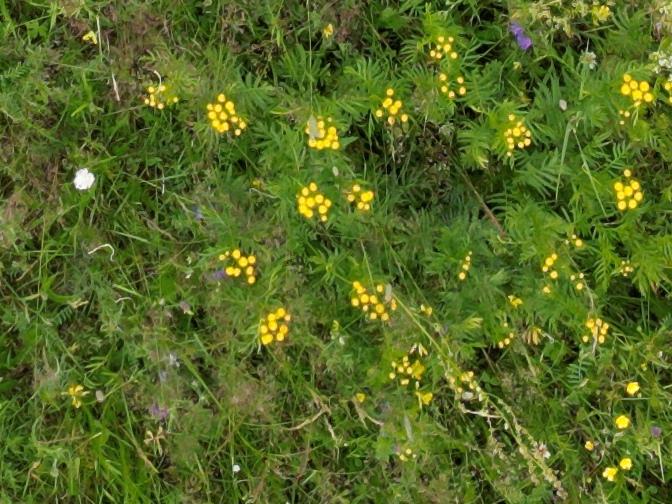
Flowers visible: yarrow flowers, yarrow flowers, yarrow flowers, yarrow flowers,  daisy flowers, yarrow flowers